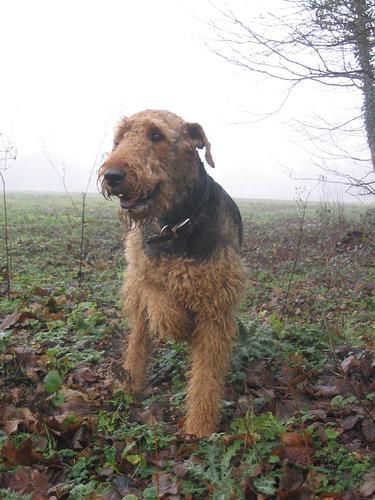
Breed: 200-n000008-Airedale